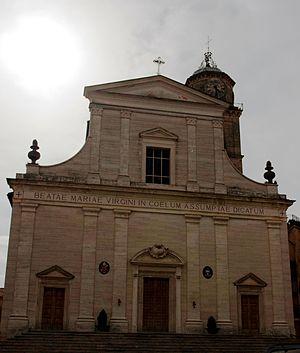
Le diocèse de Frosinone-Veroli-Ferentino est un diocèse de l'Église catholique en Italie sous exemption et appartenant à la région ecclésiastique du Latium.
La cathédrale de Frosinone est une église catholique romaine de Frosinone, en Italie. Il s'agit de la cathédrale du diocèse de Frosinone-Veroli-Ferentino.
La liste suivante recense les cathédrales en Italie.